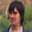
Label: man